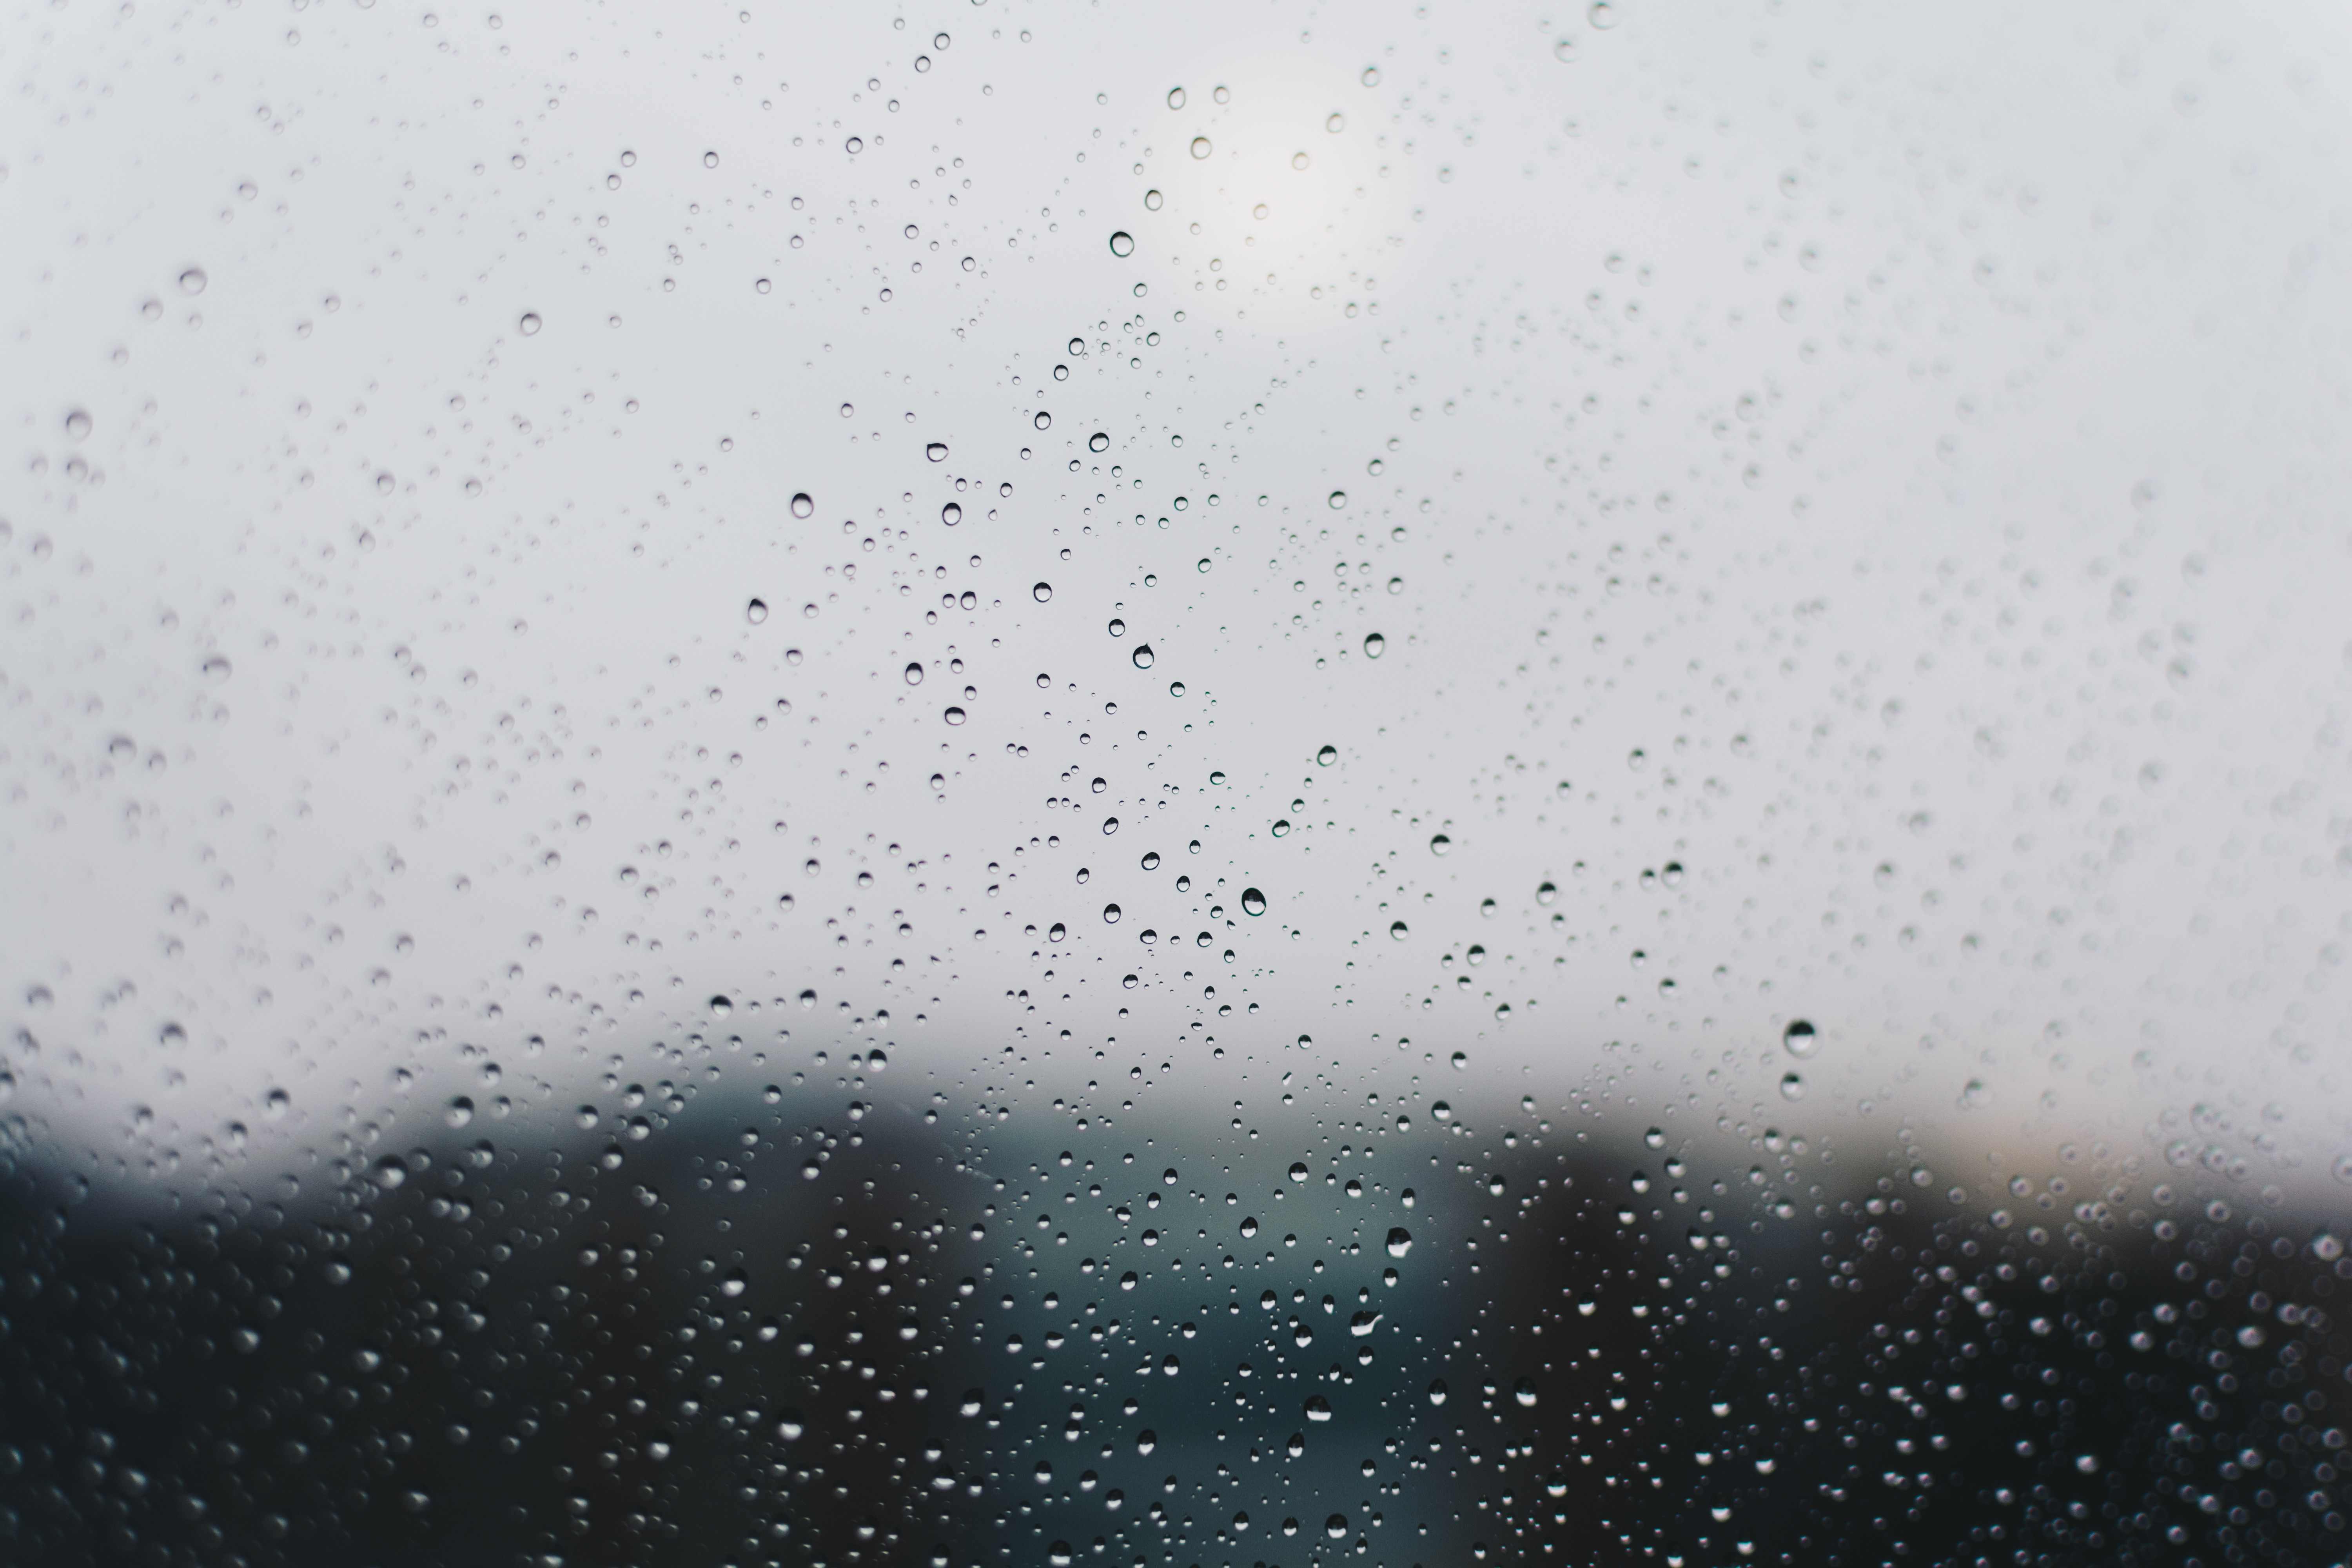
snow, drop, rain, window, raindrop, atmosphere, weather, gray, grey, freezing, pane